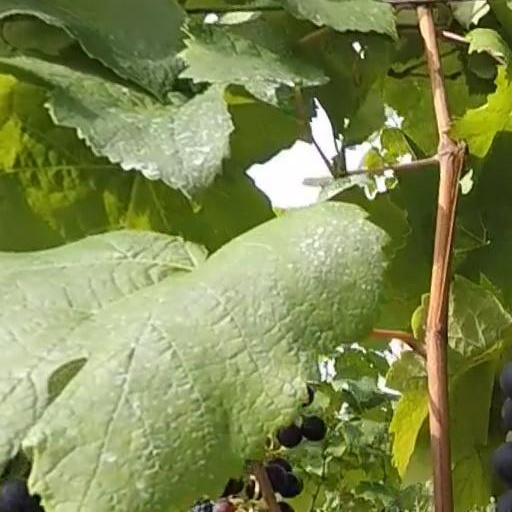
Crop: grape